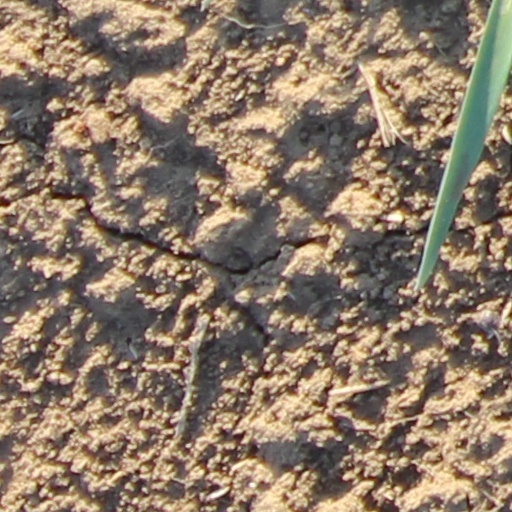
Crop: wheat